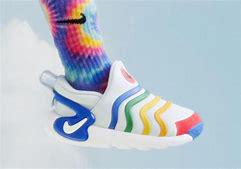
Brand: Nike
Model: Dynamo Go